Salomón Rondón

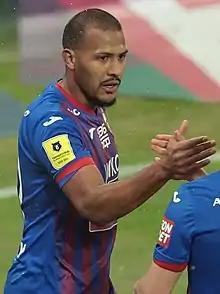
Rondón with CSKA Moscow in 2021

José Salomón Rondón Giménez (born 16 September 1989) is a Venezuelan professional footballer who plays as a striker for club Real Oviedo, on loan from Liga MX club Pachuca, and captains the Venezuela national team.